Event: Nepal Earthquake
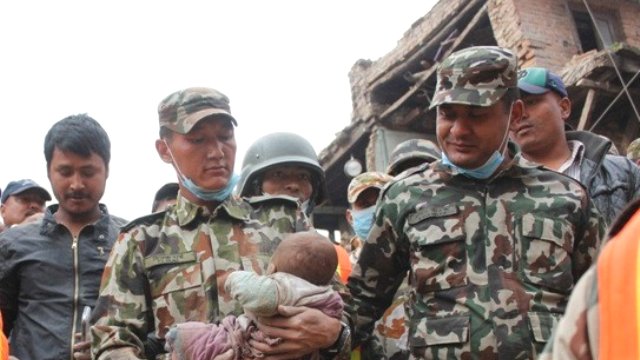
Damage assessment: no_damage